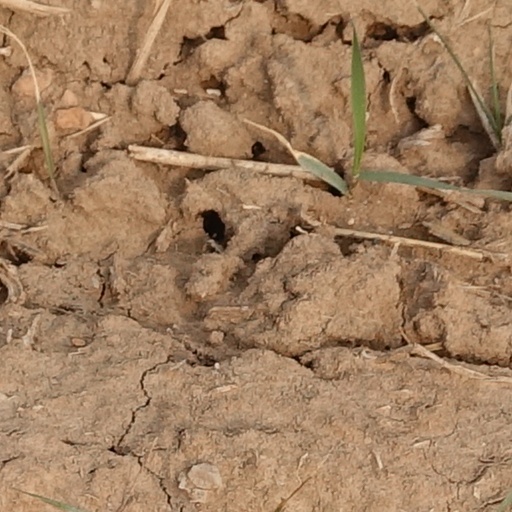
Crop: wheat